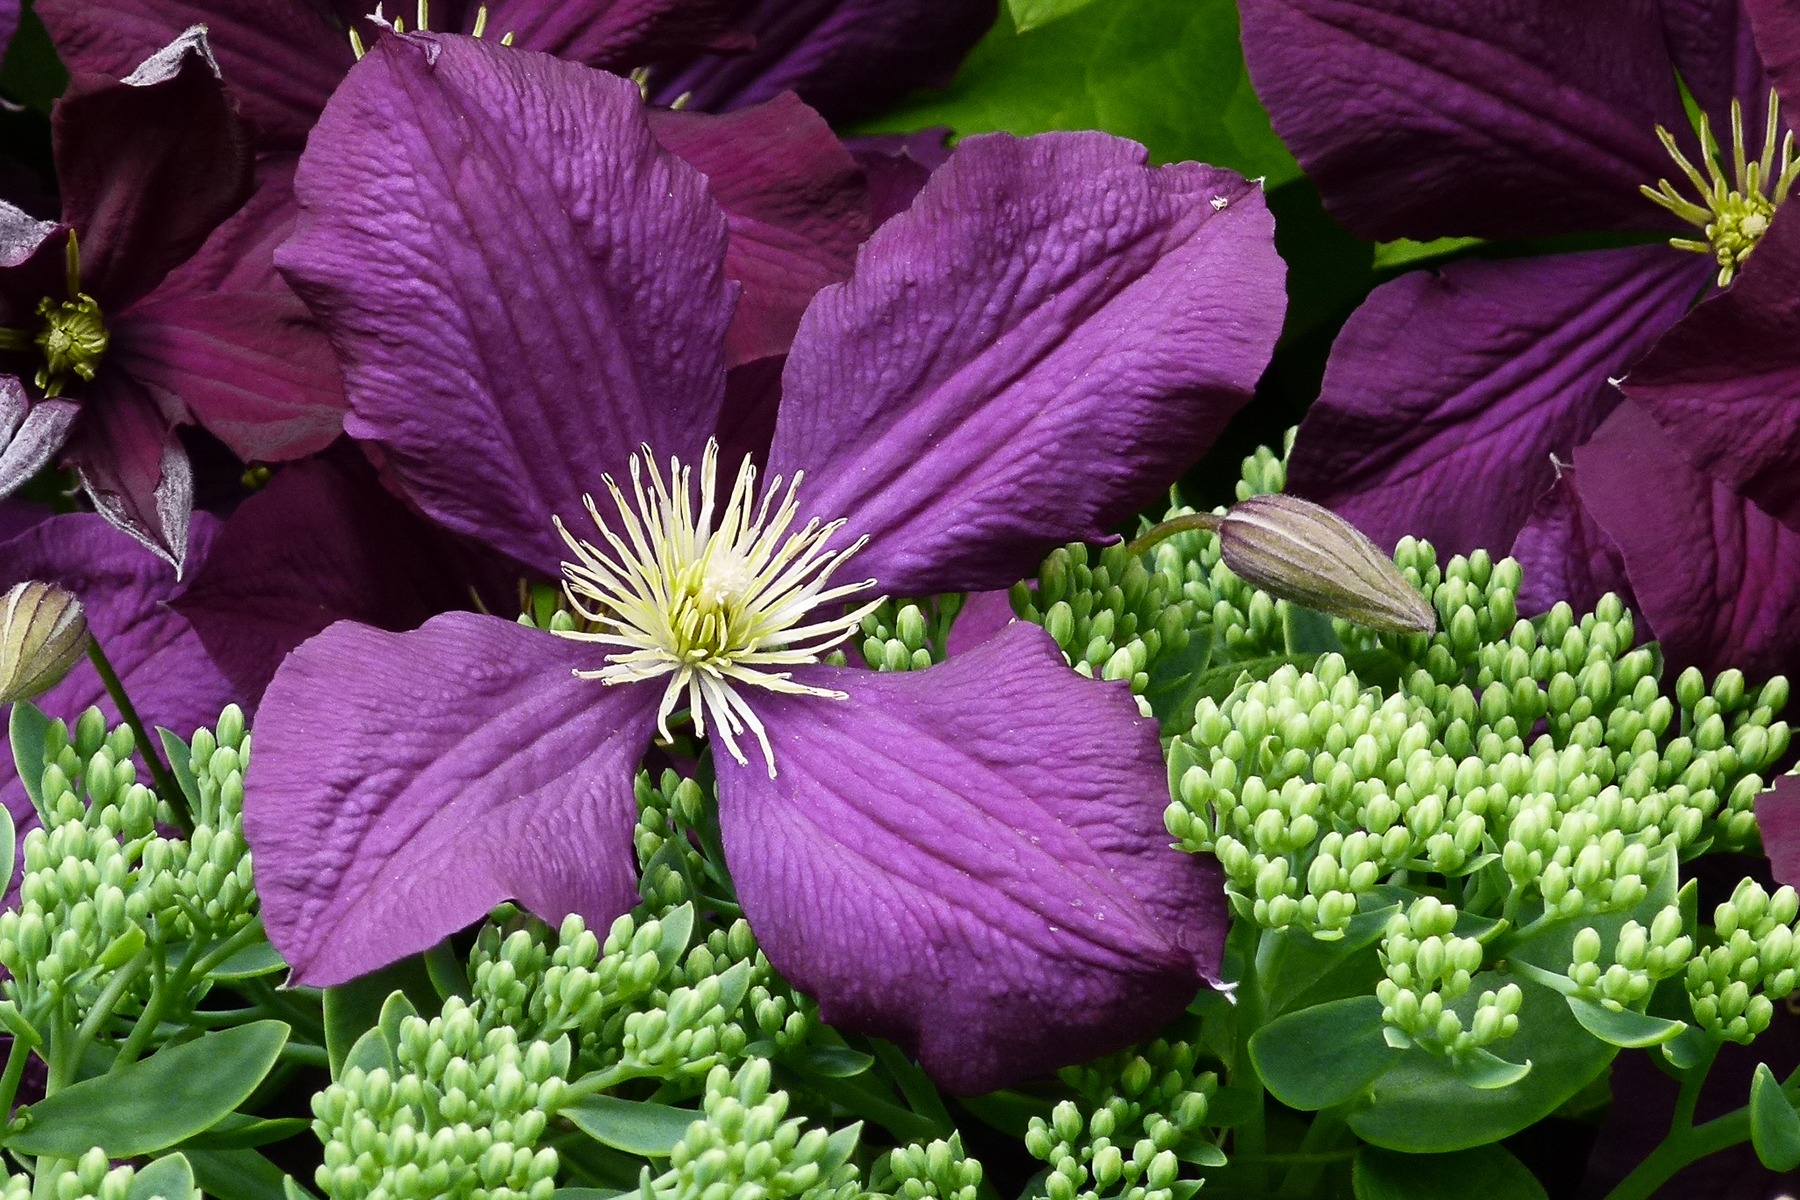
nature, blossom, plant, flower, purple, petal, bloom, floral, macro, botany, garden, flora, wildflower, petals, clematis, flowering plant, land plant